Death of X

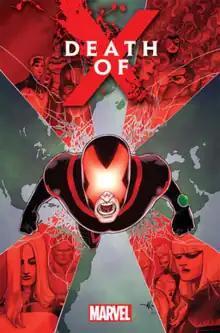
Cover to "Death of X" #1, art by Aaron Kuder

Death of X is a 2016 crossover miniseries published by Marvel Comics. "Death of X" is part of a series of story arcs that have impacted the Inhumans and X-Men titles after Secret Wars ended and Earth 616 was restored along with being related to the events of the Infinity, Inhumanity, and Inhuman story arcs. This miniseries event answers the question about what really happened between Cyclops and the Inhumans in the eight-month gap between "Secret Wars" and the All New, All Different lineup of comics. This limited series event serves as a prequel to the series "Uncanny Inhumans", "Extraordinary X-Men", and Volume 4 of "Uncanny X-Men", along with impacting the plot to "Civil War II: X-Men" and ultimately serving as a precursor to lead into the major crossover event "Inhumans vs. X-Men".